Gaby Deslys

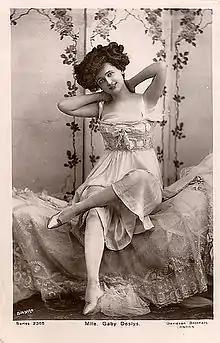
Still photo of Deslys

In 1906 "The Tatler" featured a full-page portrait of "The famous Parisian actress who takes an important part in "The New Aladdin", to be produced at the Gaiety Theatre on Saturday next [29 September]". She sang "very cleverly in an ultra-modern French manner".